Manuel Ruigómez

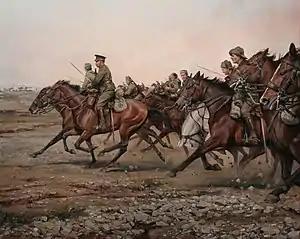
Charge of the Igan river, painting of Augusto Ferrer-Dalmau.

In 1920 as a military doctor, he was assigned to the Cavalry Regiment "Cazadores de Alcántara" nº 14, as third-in-command, when the Disaster of Annual took place. On July 22, 1921, Lieutenant colonel Fernando Primo de Rivera y Orbaneja, his companion in cavalry, had five squadrons of the regiment deployed, four of sabers and one of machine guns (461 men, 22 officers and 439 troops) behind Izumar. The chief-in-command of the Regiment, Colonel Manella, had been in Annual in charge of the district for three days, making Primo de Rivera first-in-command and Ruigómez, second.